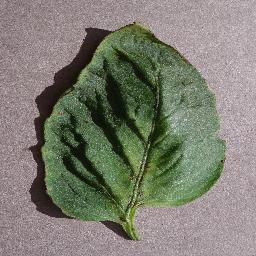
Label: Tomato___Target_Spot